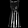
Label: Dress